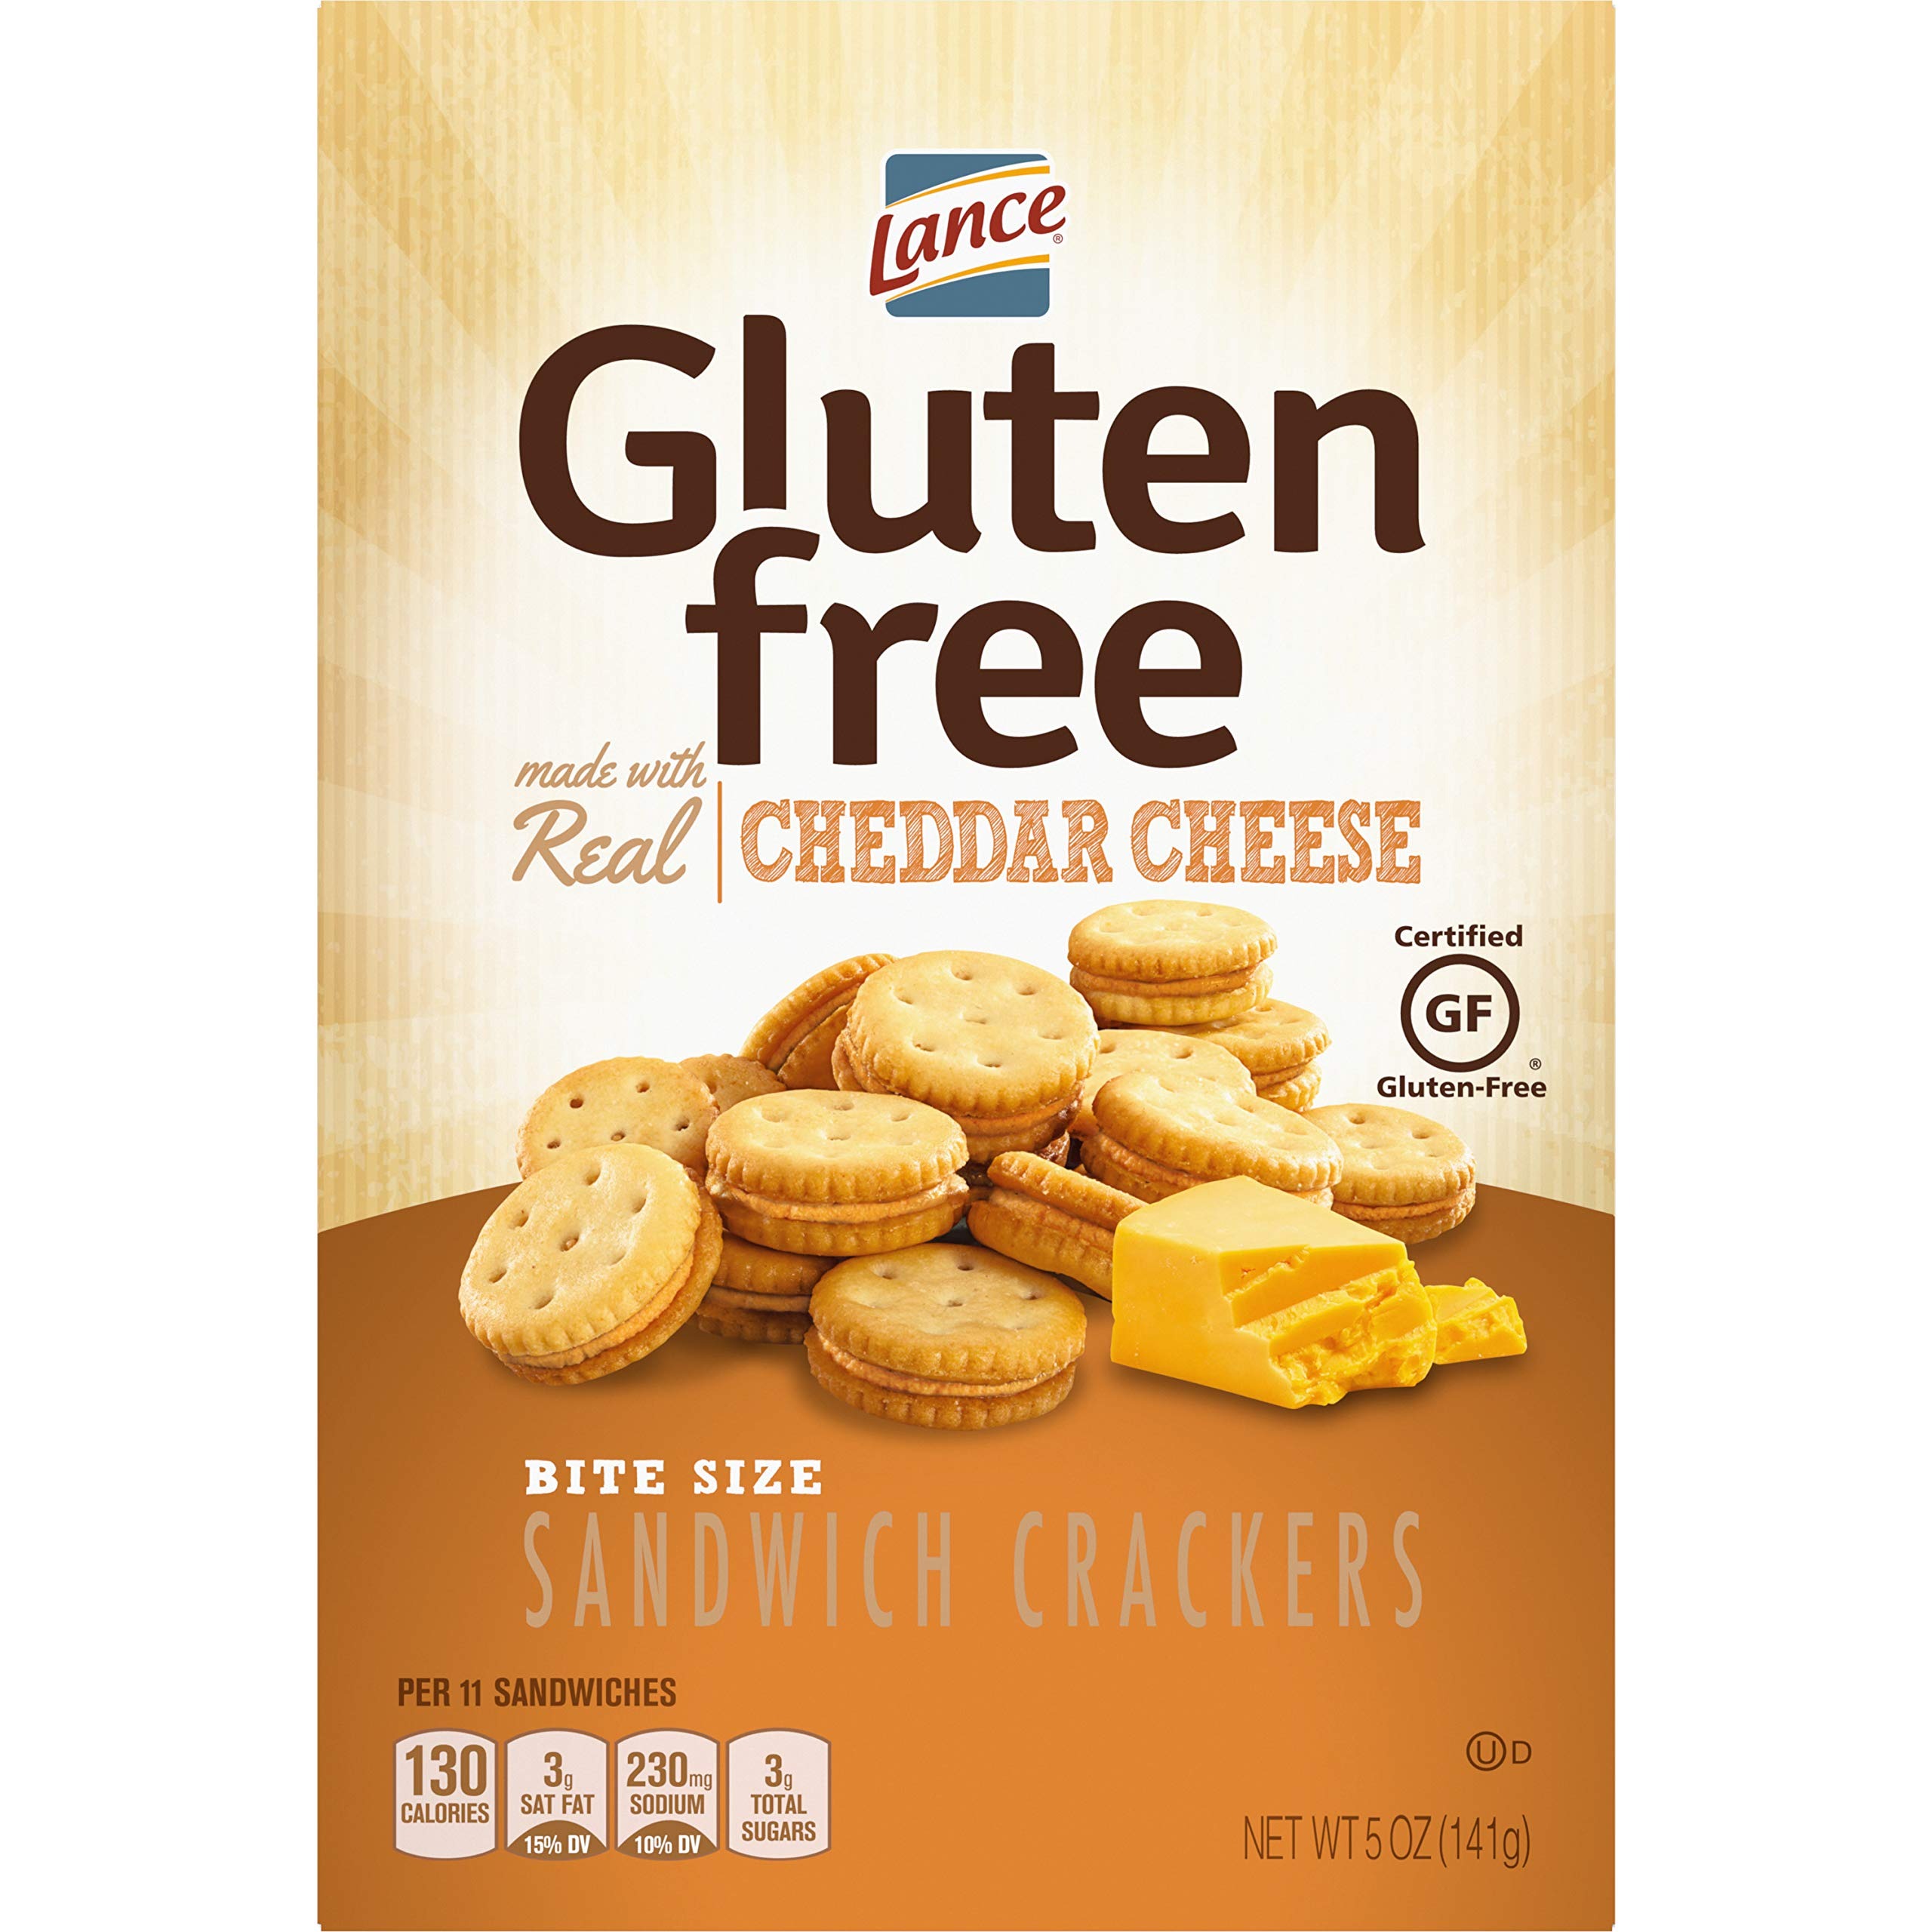
Item Name: Lance Gluten Free Sandwich Crackers, Cheddar Cheese Bite Sized, 5 Oz Box
Bullet Point 1: GLUTEN FREE SANDWICH CRACKERS: Real cheddar cheese filling spread between crispy gluten free crackers
Bullet Point 2: BITE SIZE SNACK: Certified Gluten Free cheesy bite-sized sandwich crackers
Bullet Point 3: BAKED SNACK: Always baked, never fried
Bullet Point 4: CAREFULLY SELECTED INGREDIENTS: No high fructose corn syrup; No artificial flavors or preservatives; Colors sourced from plants
Bullet Point 5: CRACKER BOX: 5 ounce box of crackers you can snack on by the handful and still have some to share
Value: 5.0
Unit: Ounce

Price: 7.93